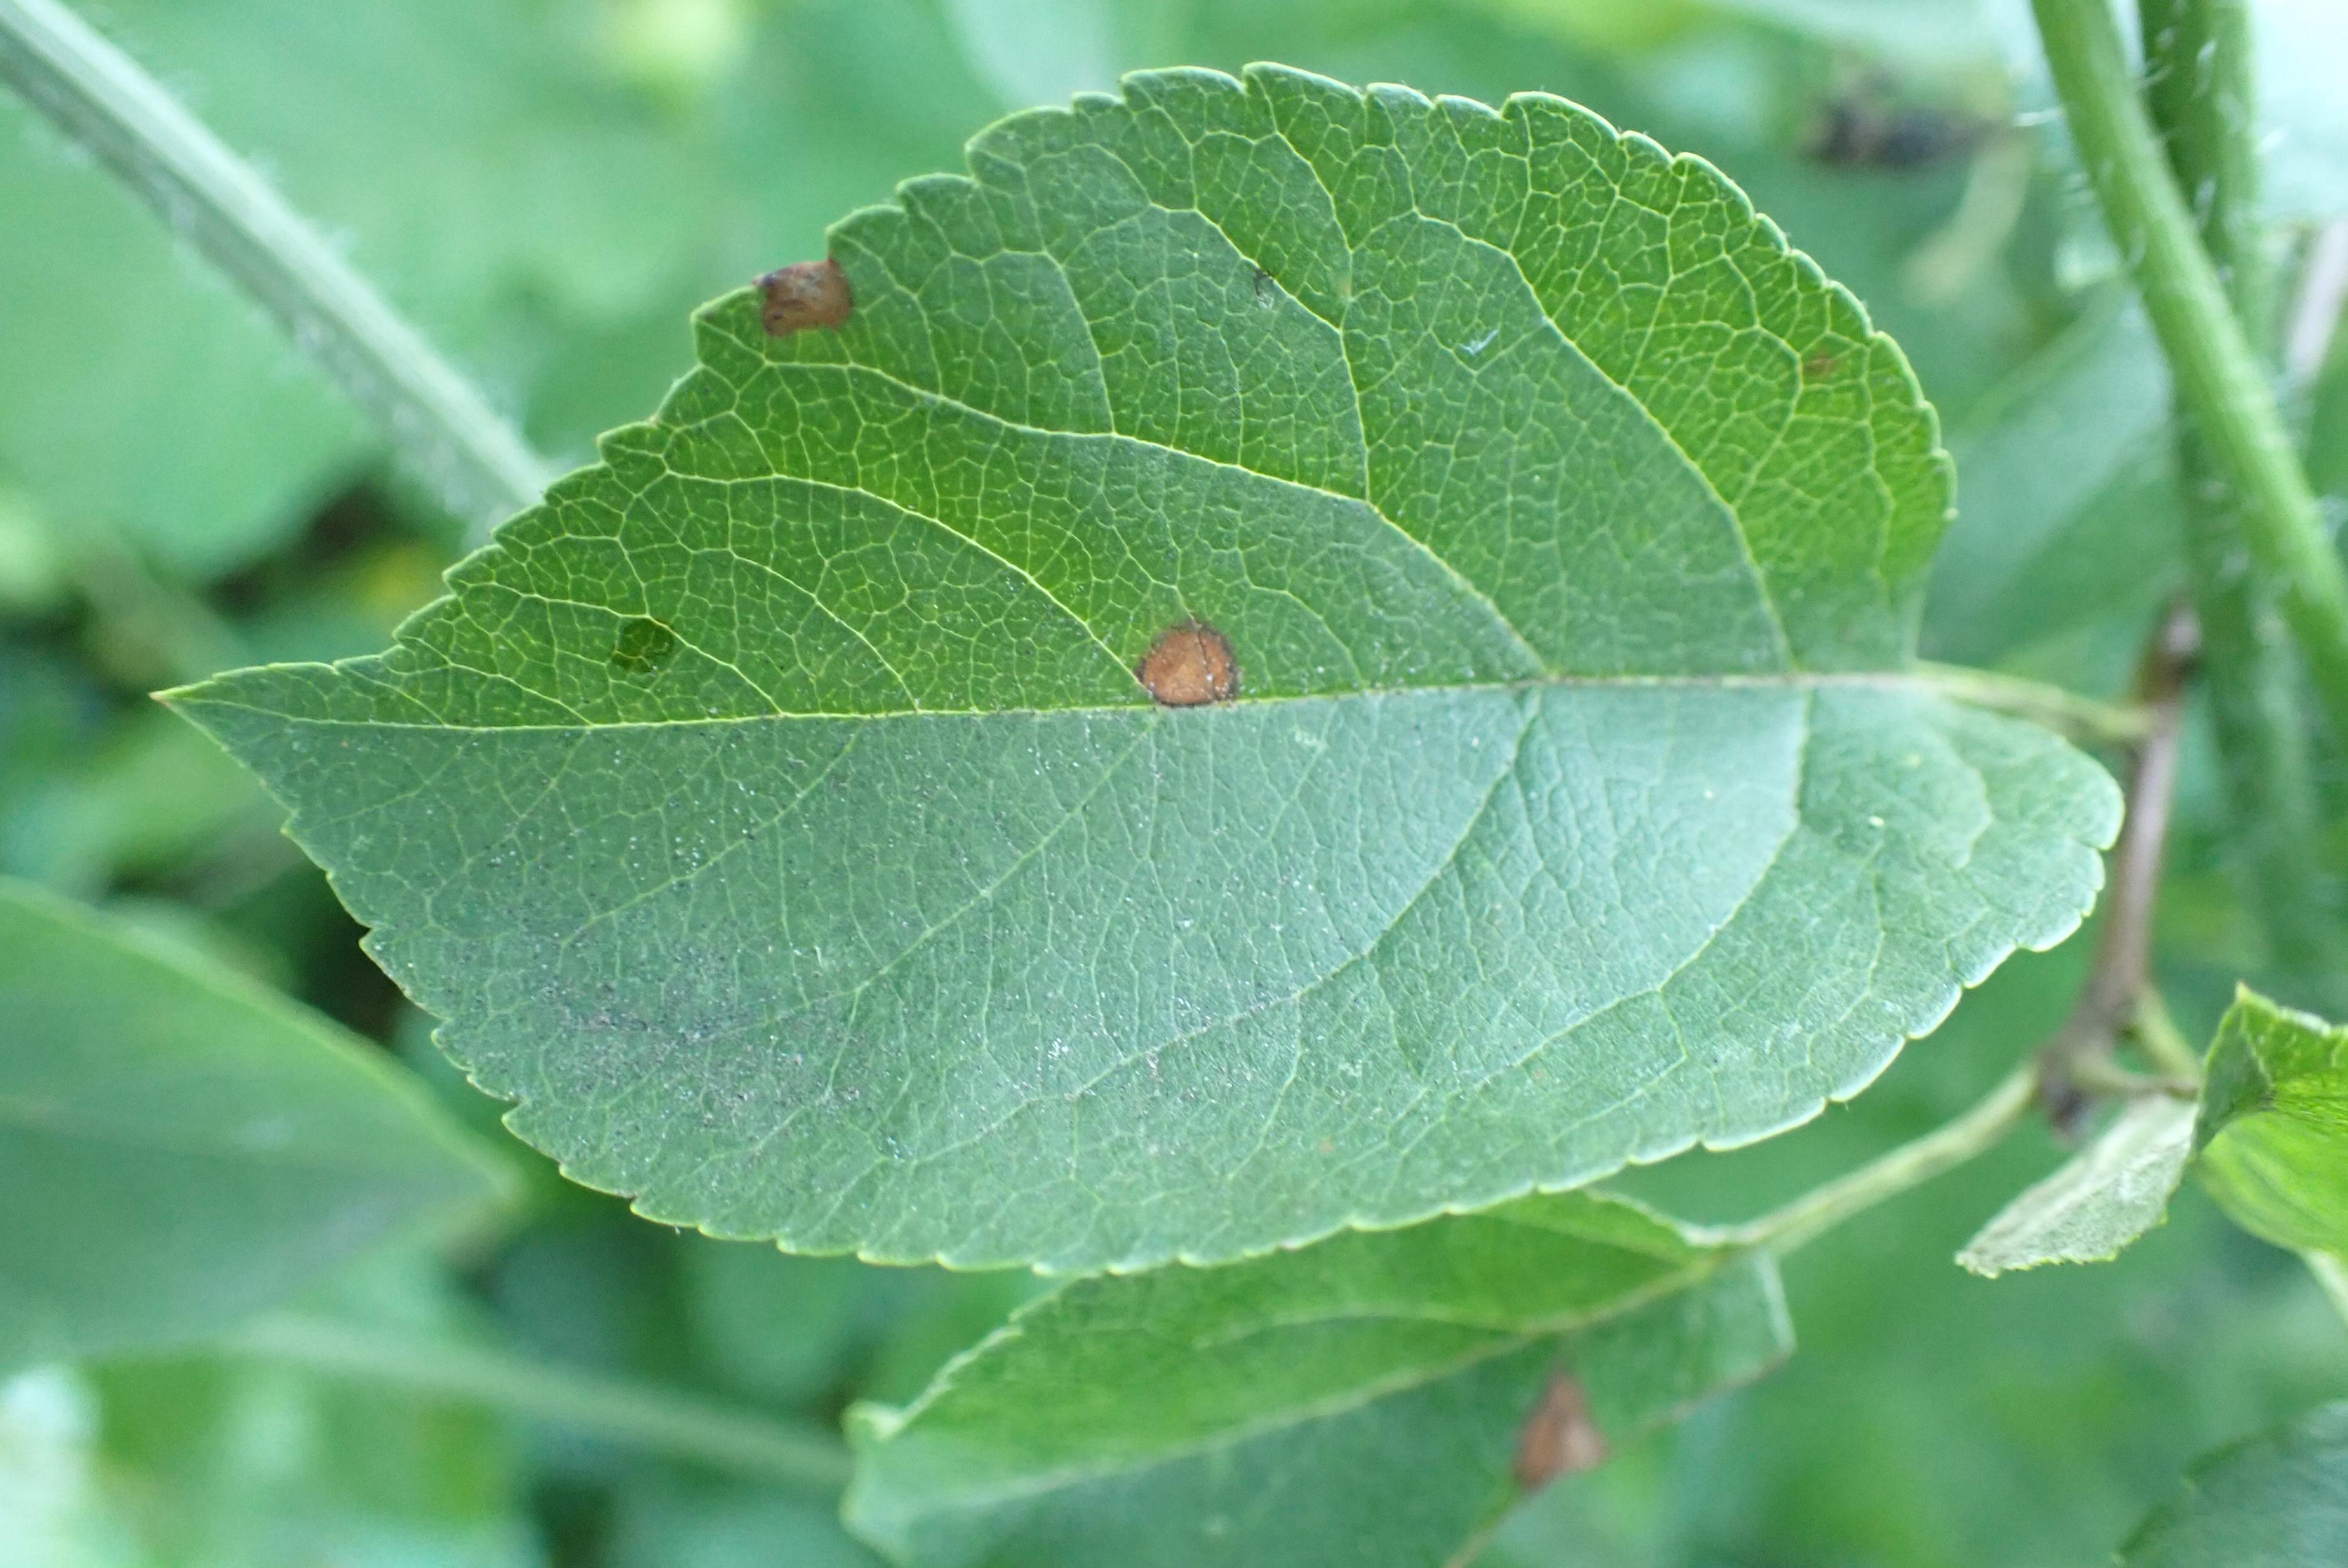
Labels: frog_eye_leaf_spot